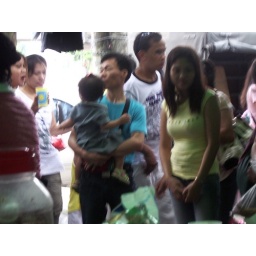
Sorry... kinda was distracted by the woman with the yellow shirt